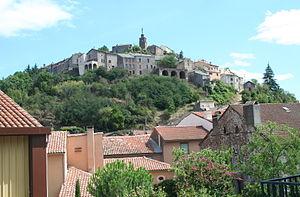
Camarès (Aveyron) - vue.